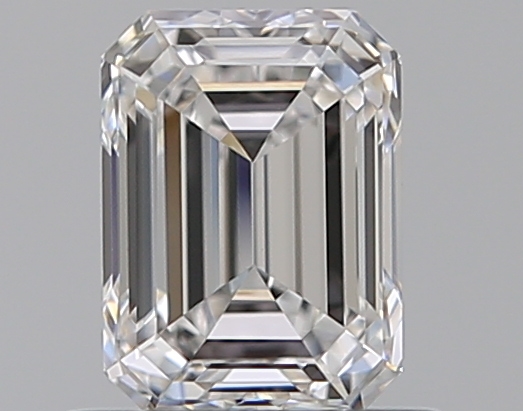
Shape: emerald
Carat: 0.71
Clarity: VVS2
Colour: D
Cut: EX
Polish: EX
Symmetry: EX
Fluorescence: F
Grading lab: GIA
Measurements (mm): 5.75 x 4.24 x 2.88